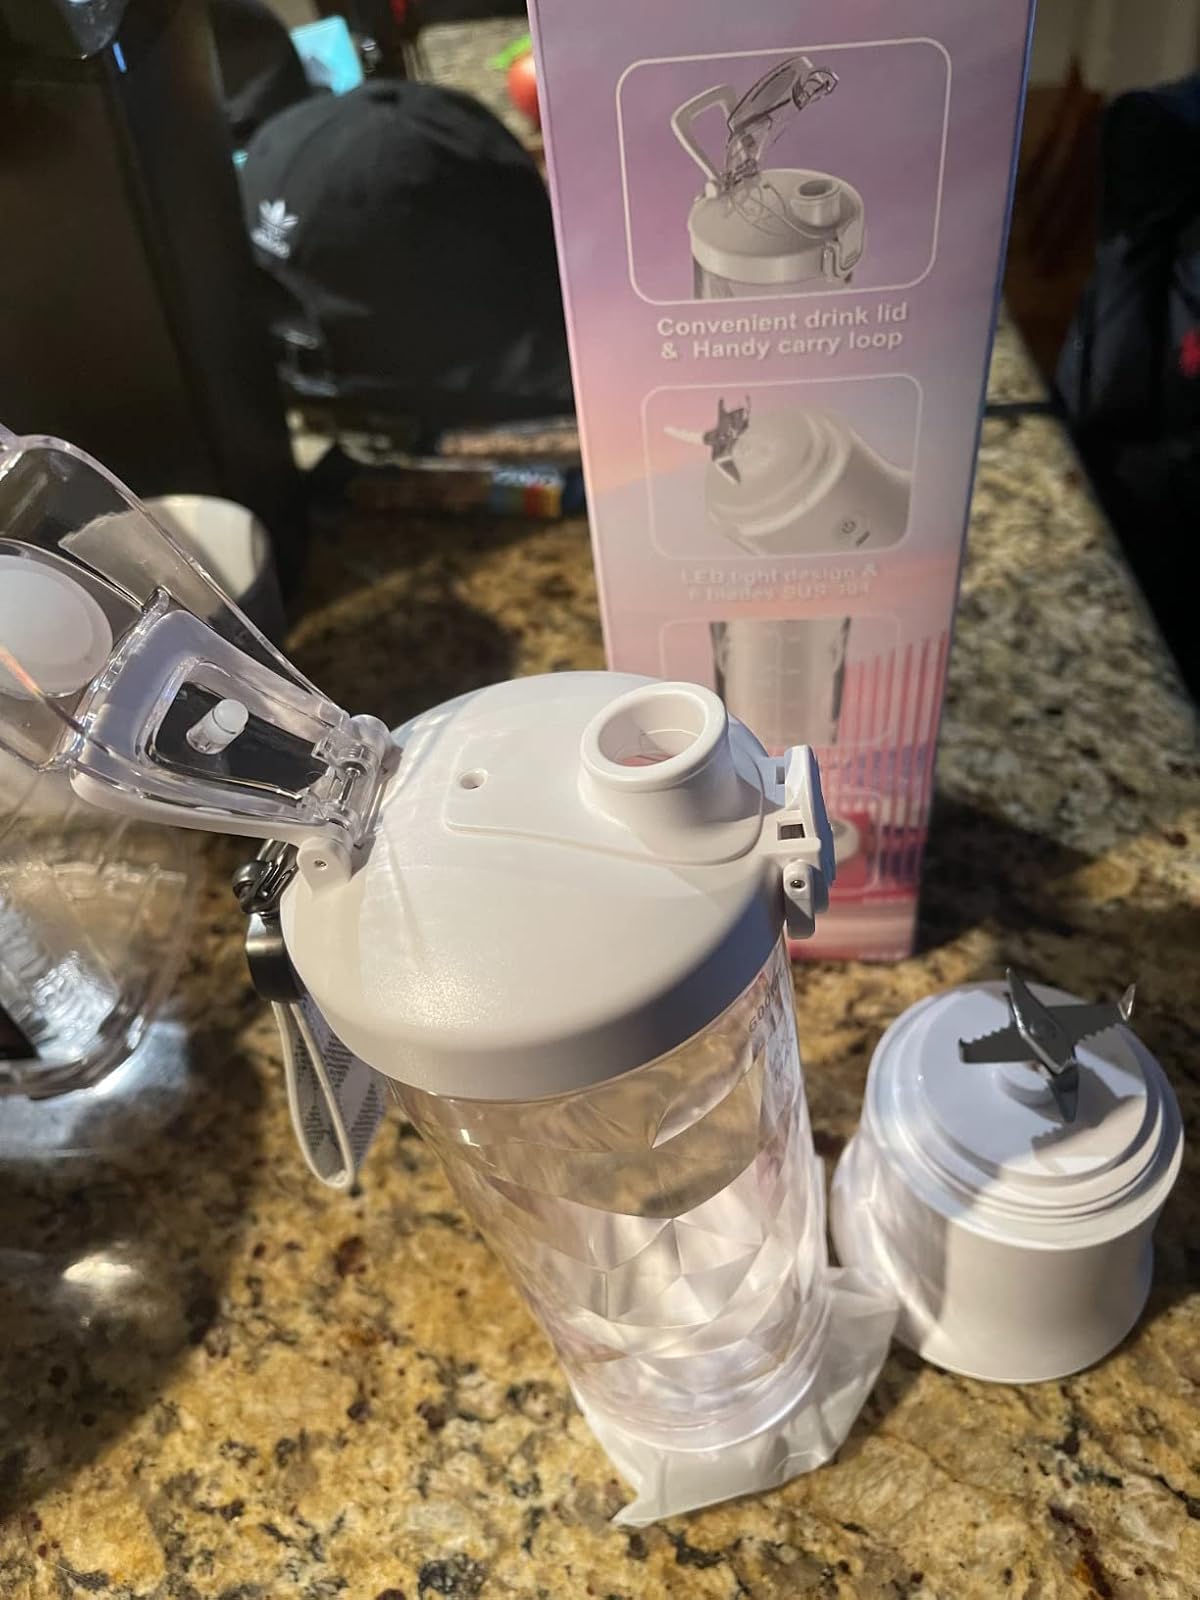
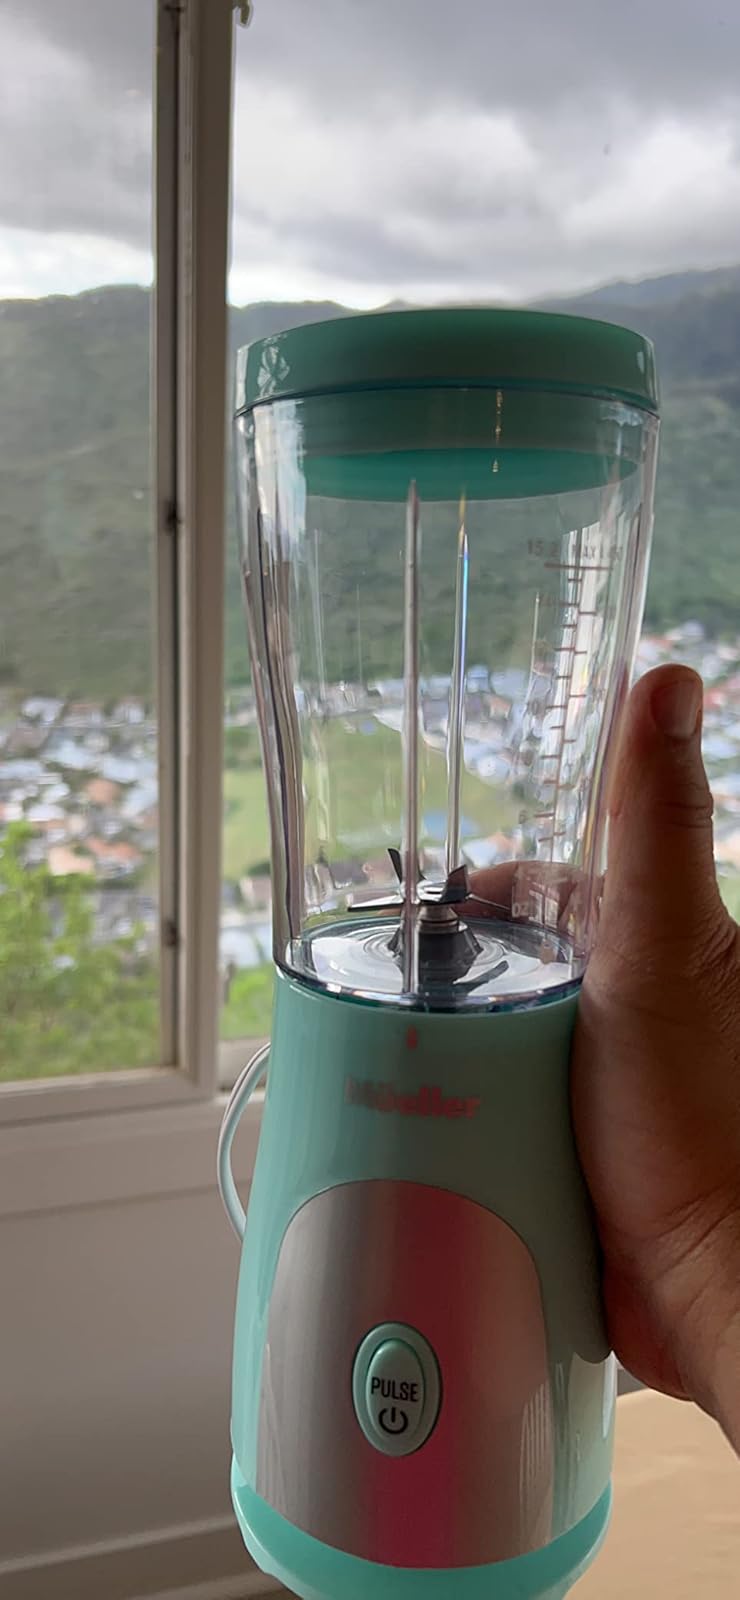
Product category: items_blender
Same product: no